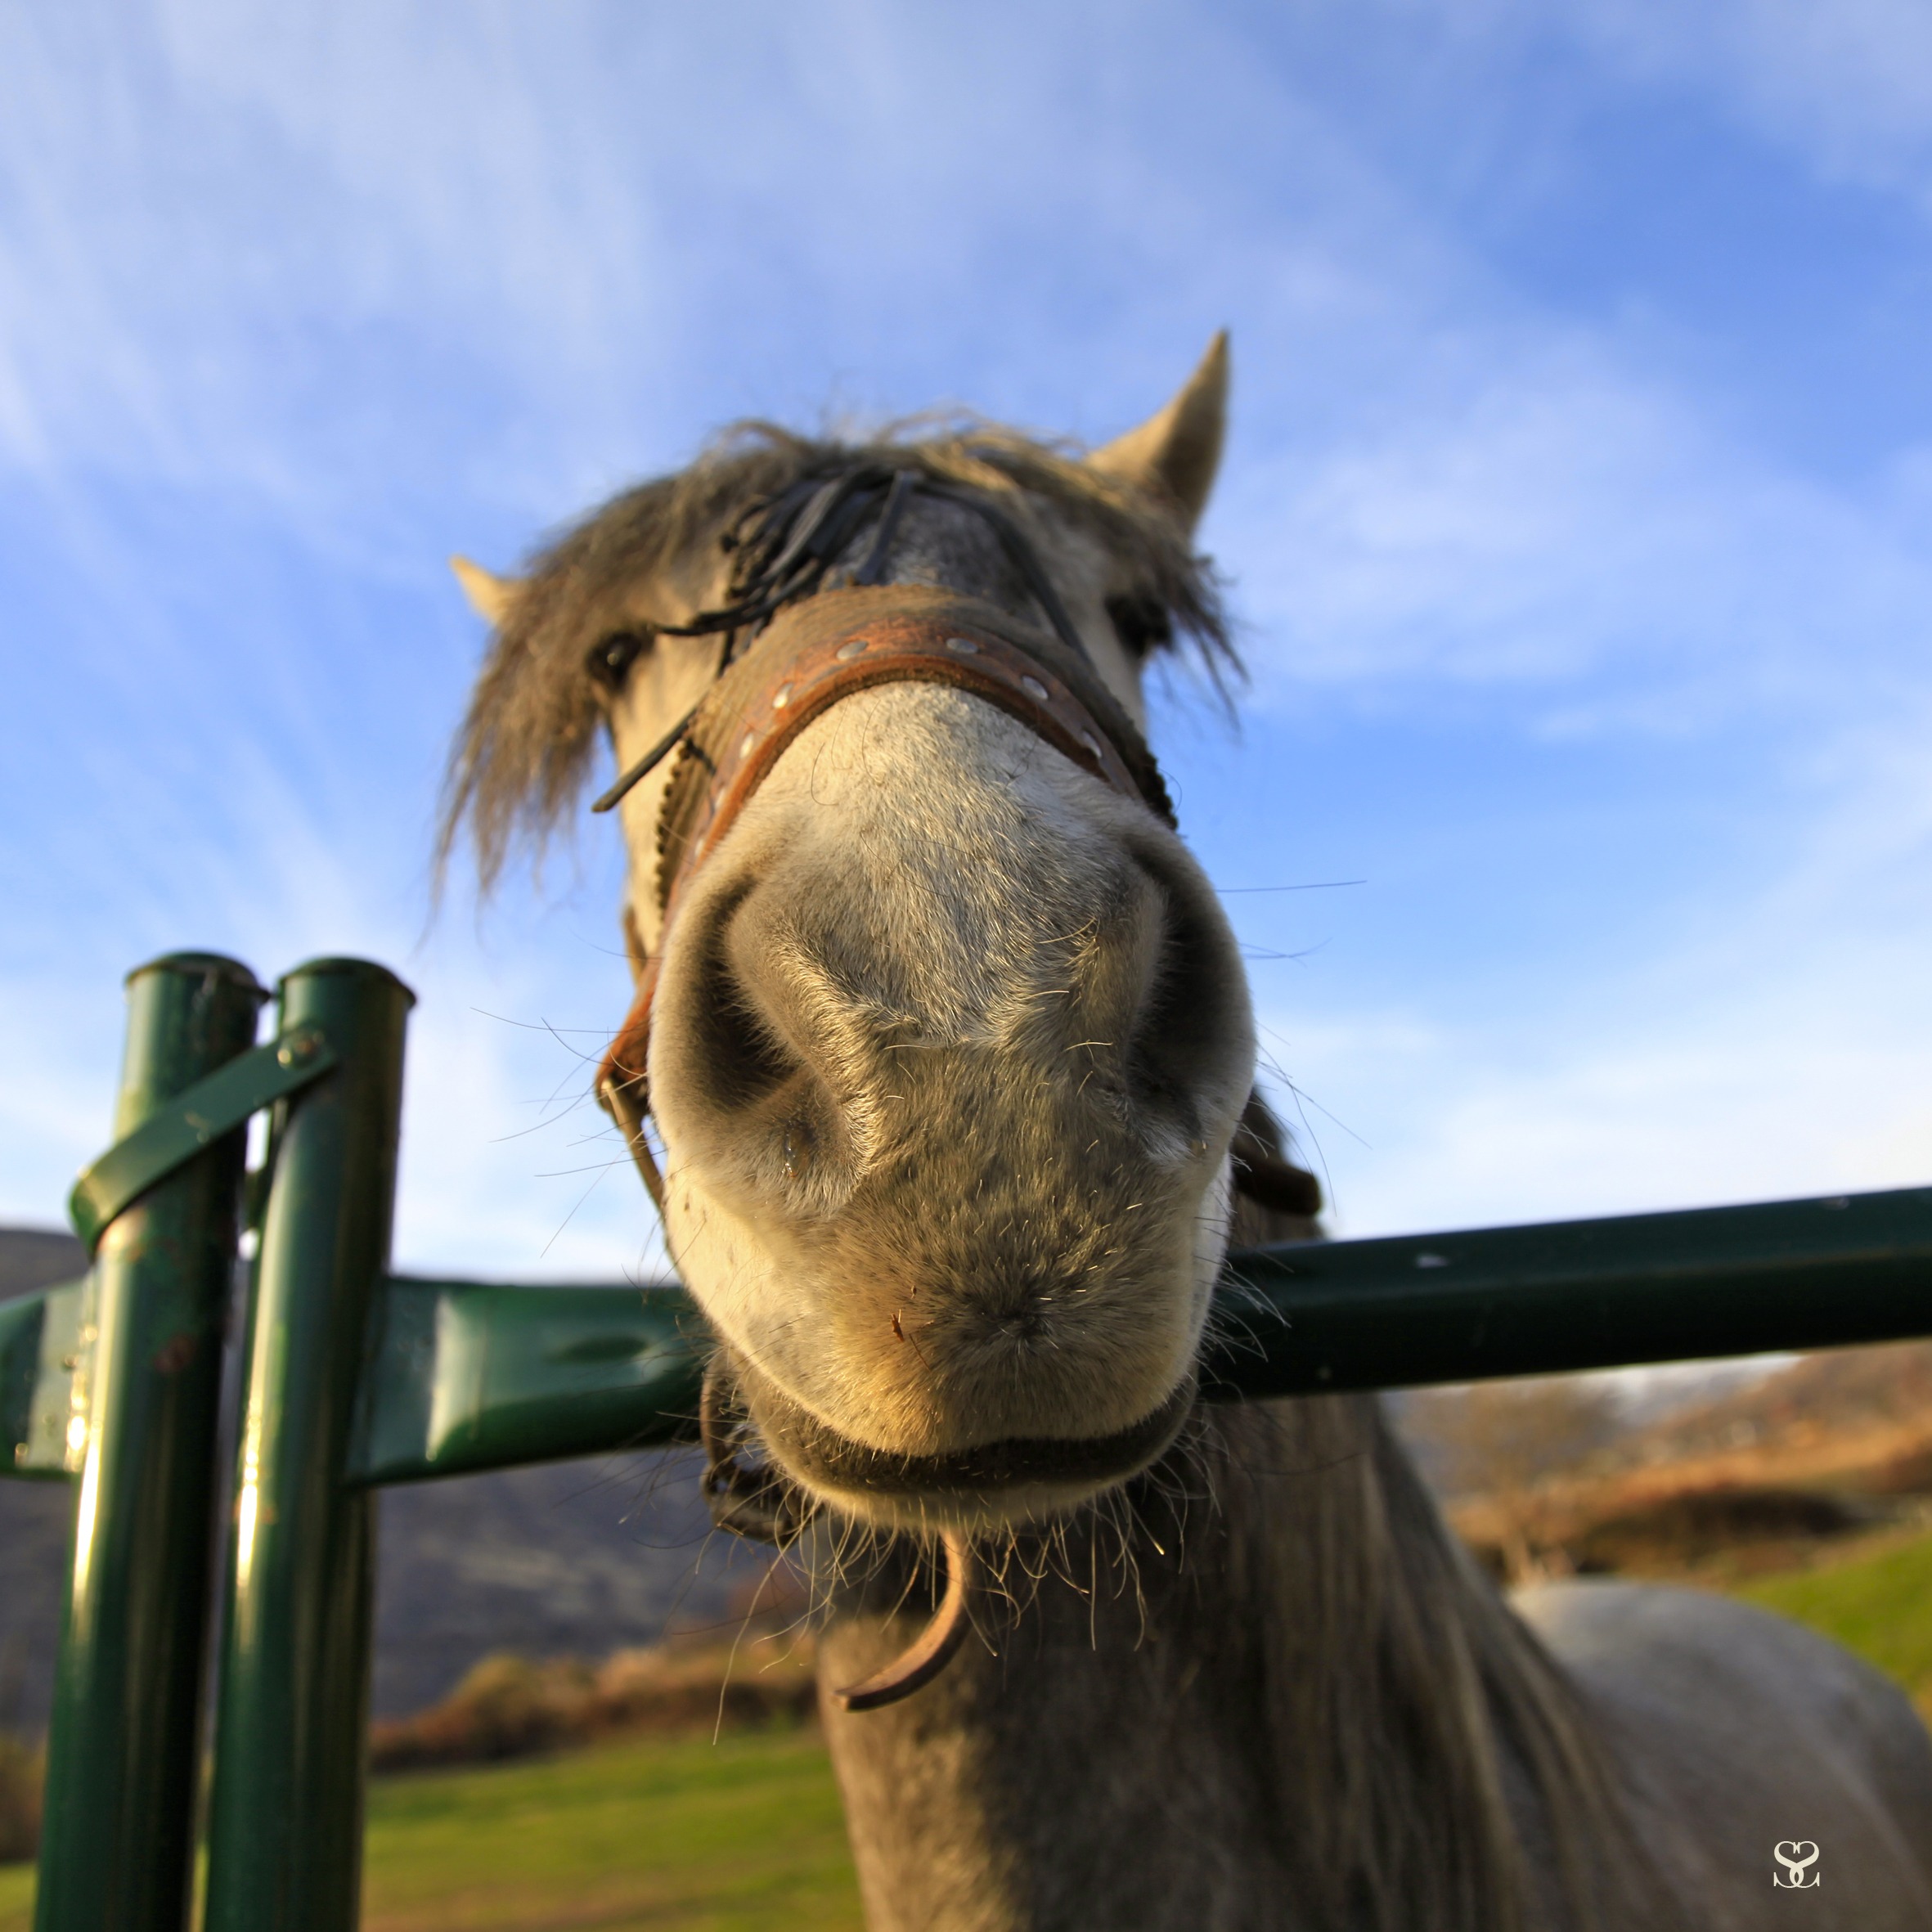
animal, camel, horse, mammal, stallion, mane, fauna, horses, animals, head, vertebrate, humor, mare, horse head, effect, horse like mammal, mustang horse